Mikveh

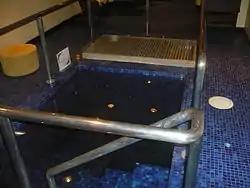
The mikveh at the American Jewish University in Los Angeles, California

In a series of responsa in 2006, the Committee on Jewish Law and Standards of Conservative Judaism reaffirmed a requirement that Conservative women use a mikveh monthly following the end of the niddah period following menstruation, while adopting certain leniencies including reducing the length of the nidda period. The three responsa adopted permit a range of approaches from an opinion reaffirming the traditional ritual to an opinion declaring the concept of ritual purity does not apply outside the Temple in Jerusalem, proposing a new theological basis for the ritual, adapting new terminology including renaming the observances related to menstruation from "taharat hamishpacha" family purity to "kedushat hamishpaha" [family holiness] to reflect the view that the concept of ritual purity is no longer considered applicable, and adopting certain leniencies including reducing the length of the niddah period.